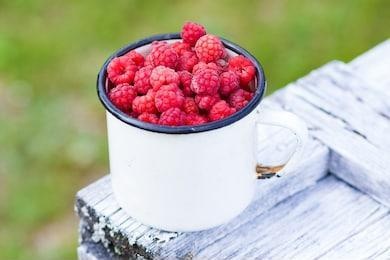
Label: raspberry